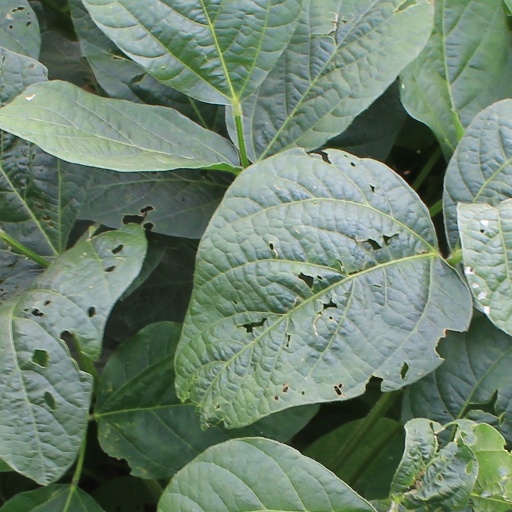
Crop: soybean